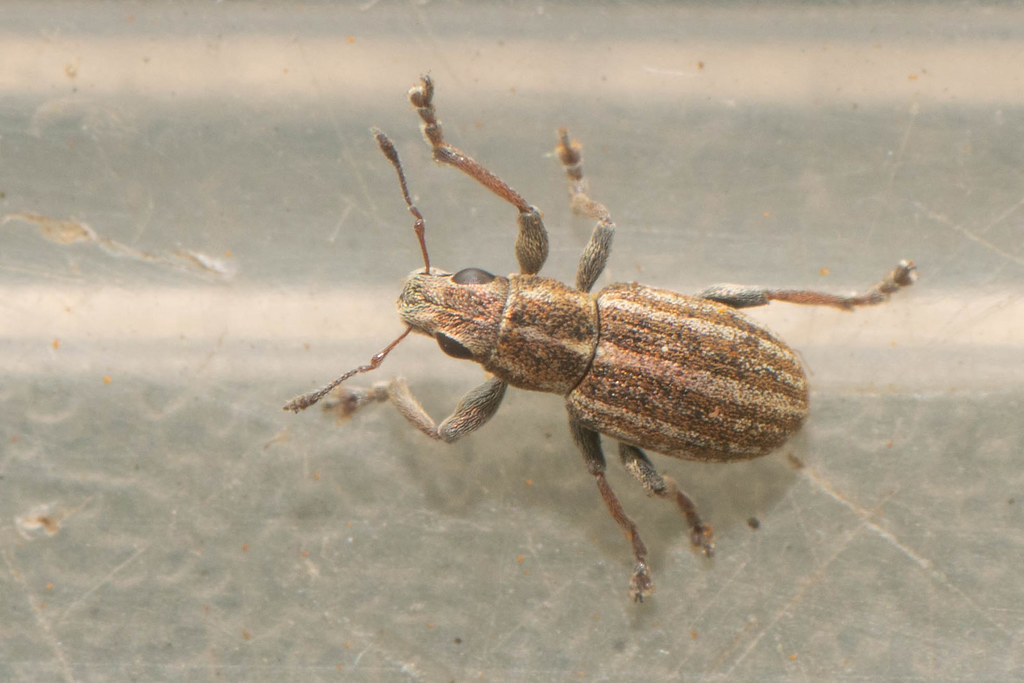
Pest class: pea_leaf_weevil